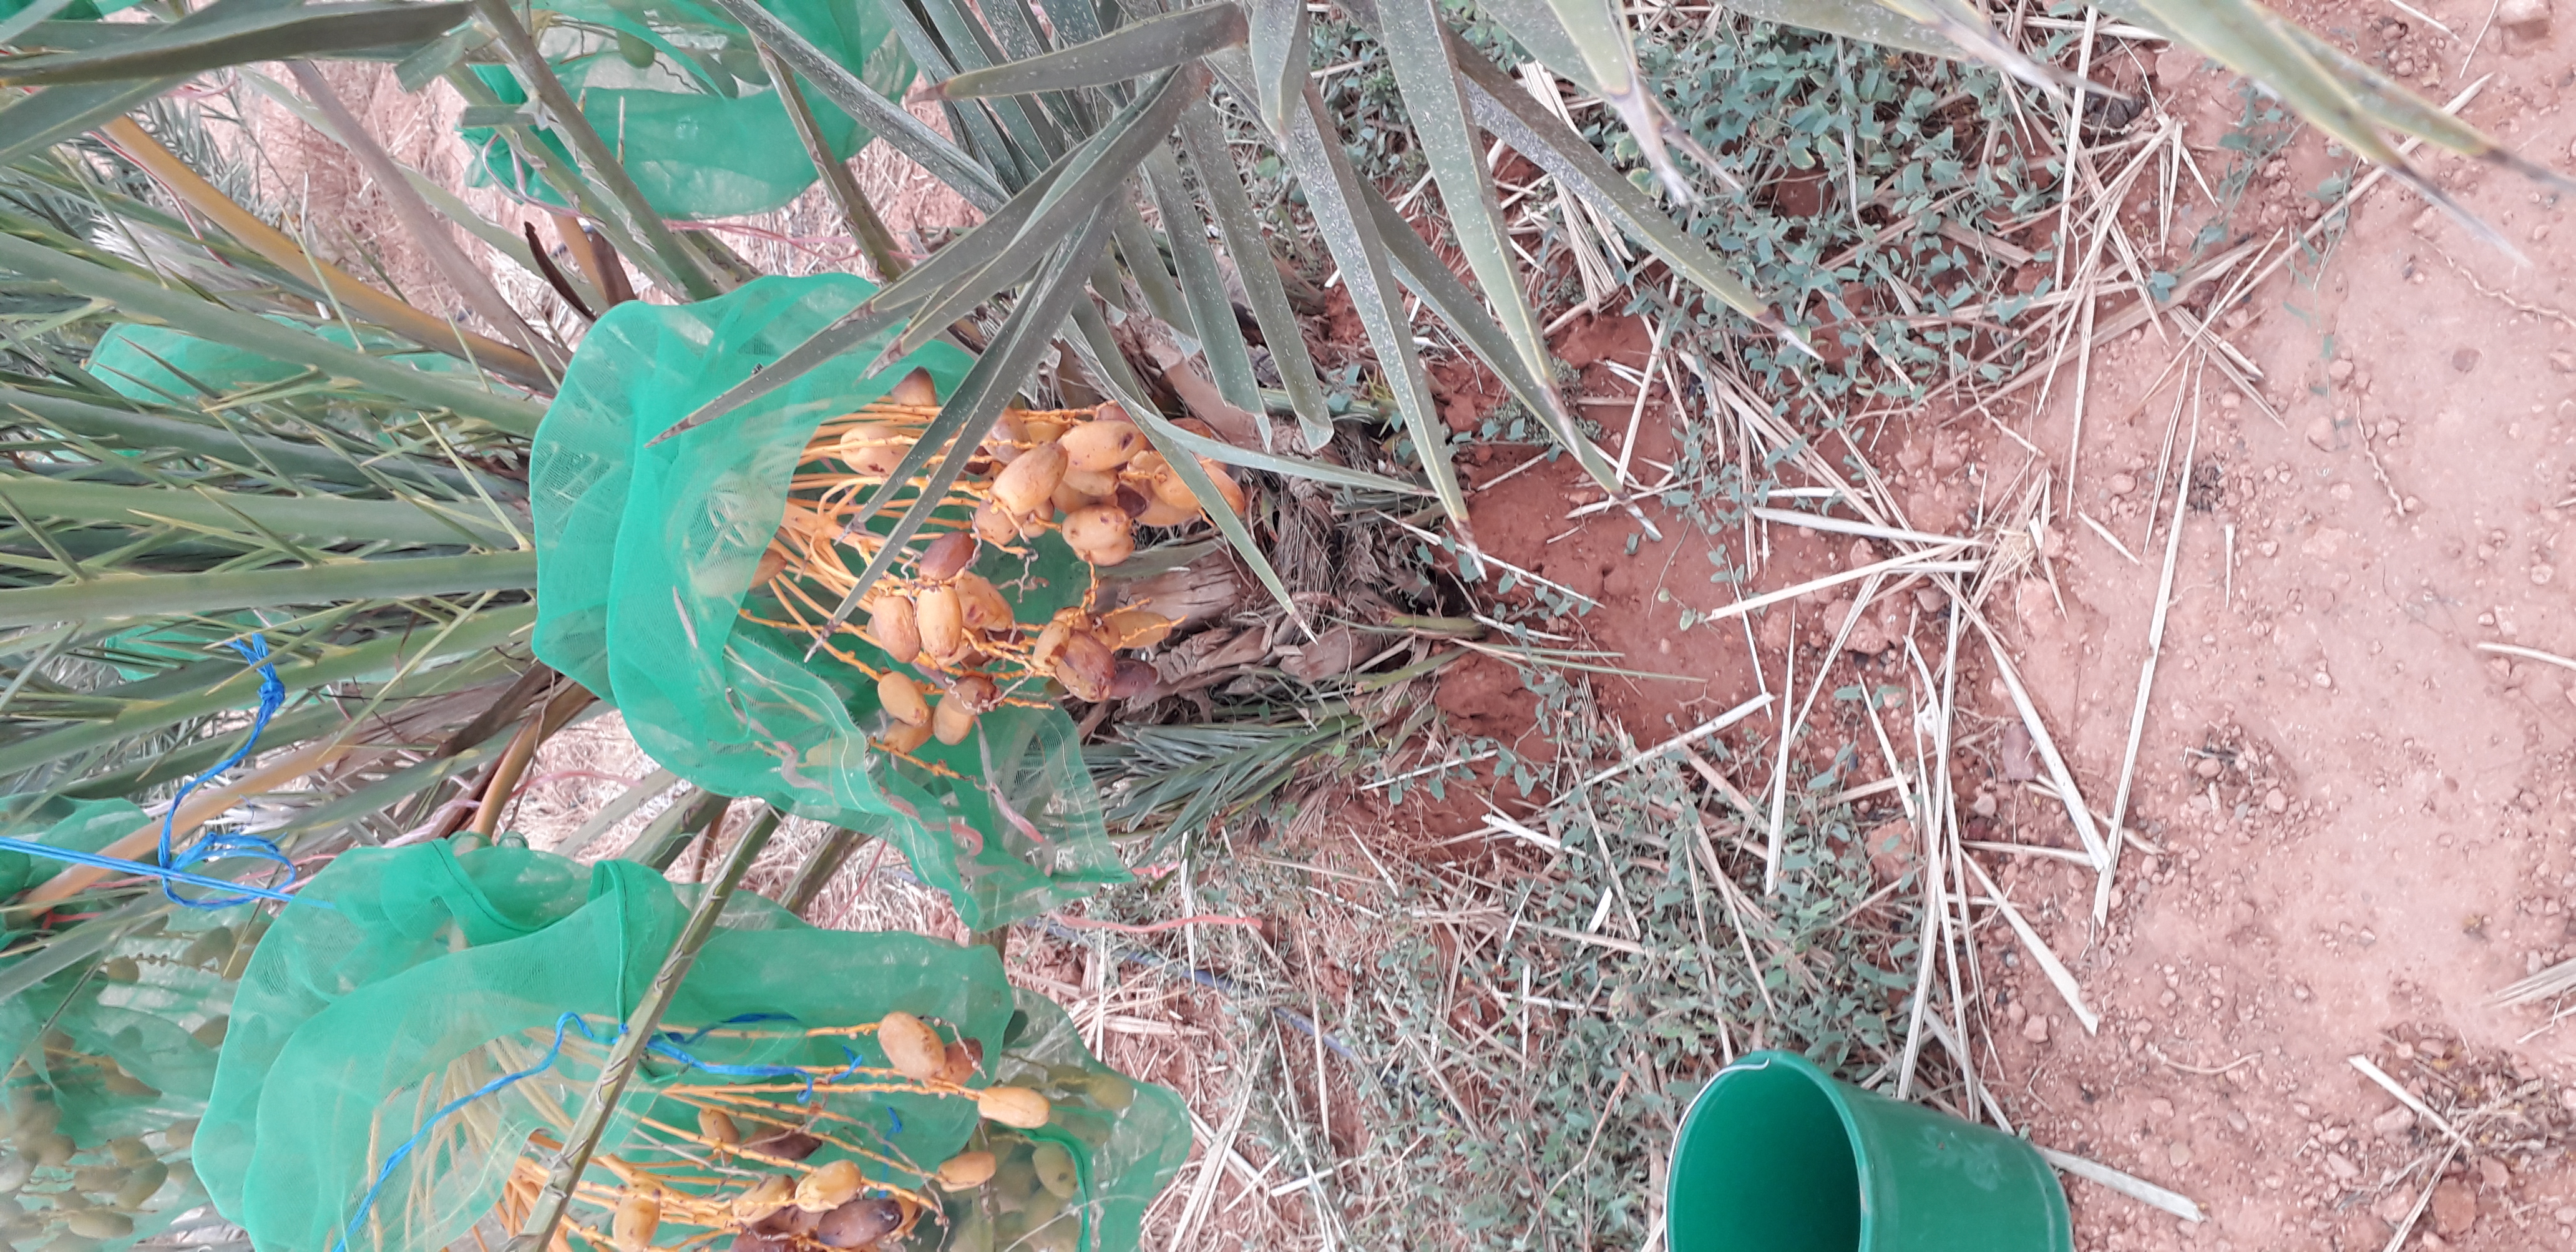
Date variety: Boumajhoul